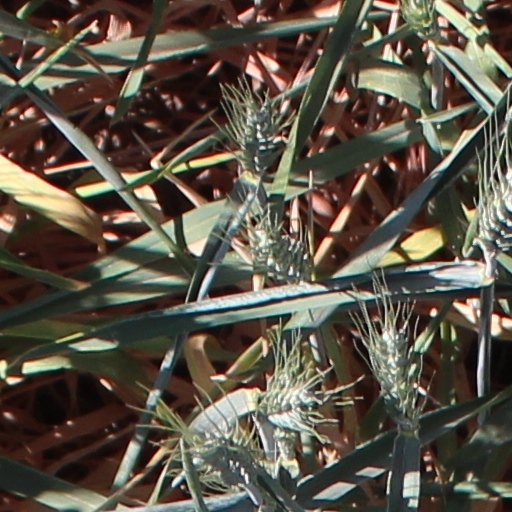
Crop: wheat